Futaba-kun Change!

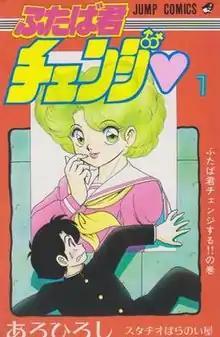
Cover of the first Japanese volume of "Futaba-kun Change"

is a Japanese manga series written and illustrated by Hiroshi Aro. Fast-paced, madcap and relatively mature in themes, it is usually comedic, with occasional elements of romance. Aro admitted that he created the series to be his version of Rumiko Takahashi's "Ranma ½". In Japan, the manga began serialization in the December 1990 issue of the Shueisha magazine "Monthly Shōnen Jump". It switched to the sister publication "Monthly Shōnen Jump Original" in 1993 and ended in the March 1997 issue. A total of eight "tankōbon" (bound volumes) collecting the chapters were released by Shueisha between 1991 and 1997, but it is now out of print. "Futaba-kun Change" was licensed by Studio Ironcat in the United States, but as the company went out of business their release is also out of print. Currently, the manga is available digitally on Kindle, with a different translation from Studio Ironcat's. The manga, however, has had some of its content edited.